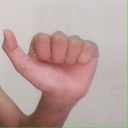
अक्षर: त